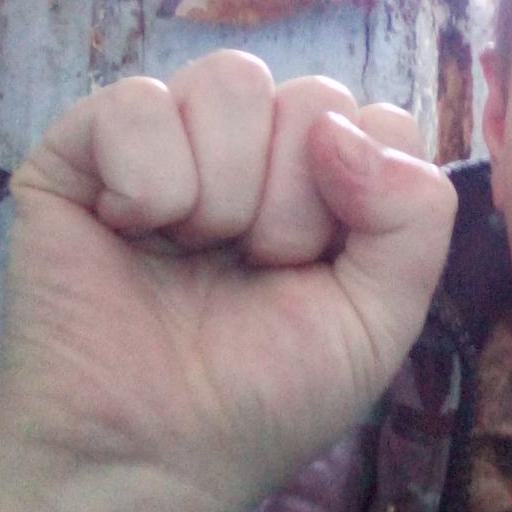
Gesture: fist